Answer in natural language. Considering the relative positions, is beds shadow with a blue floor (marked C) above or below Television (marked A)? Choose between the following options: below or above
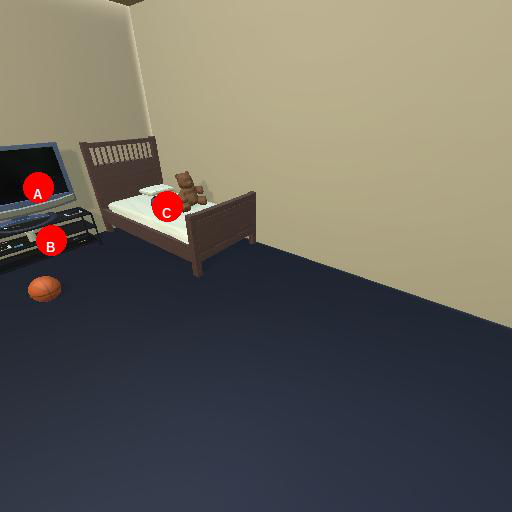
<answer>above</answer>